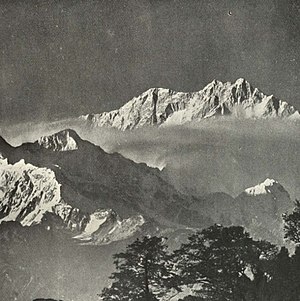
Aleister Crowley / Bjergbestigning og Golden Dawn / Kanchenjunga 1905
Solnedgang over Kangchenjunga, Crowleys ekspedition i 1905.
Aleister Crowley, født Edward Alexander Crowley var en af de ledende skikkelser inden for 1900-tallets okkultisme, kendt som verdens ondeste mand. På trods af et dårligt omdømme, der forfulgte både Crowley selv og hans idéer, har han øvet en stærk indflydelse på nyreligiøse bevægelser, magi og populærkultur. Crowley har udgivet værker inden for stort set alle litterære genrer, herunder lyrik, essays og selvbiografi. Udover sin interesse for okkult filosofi og praksis var Crowley også en habil skakspiller og bjergbestiger.